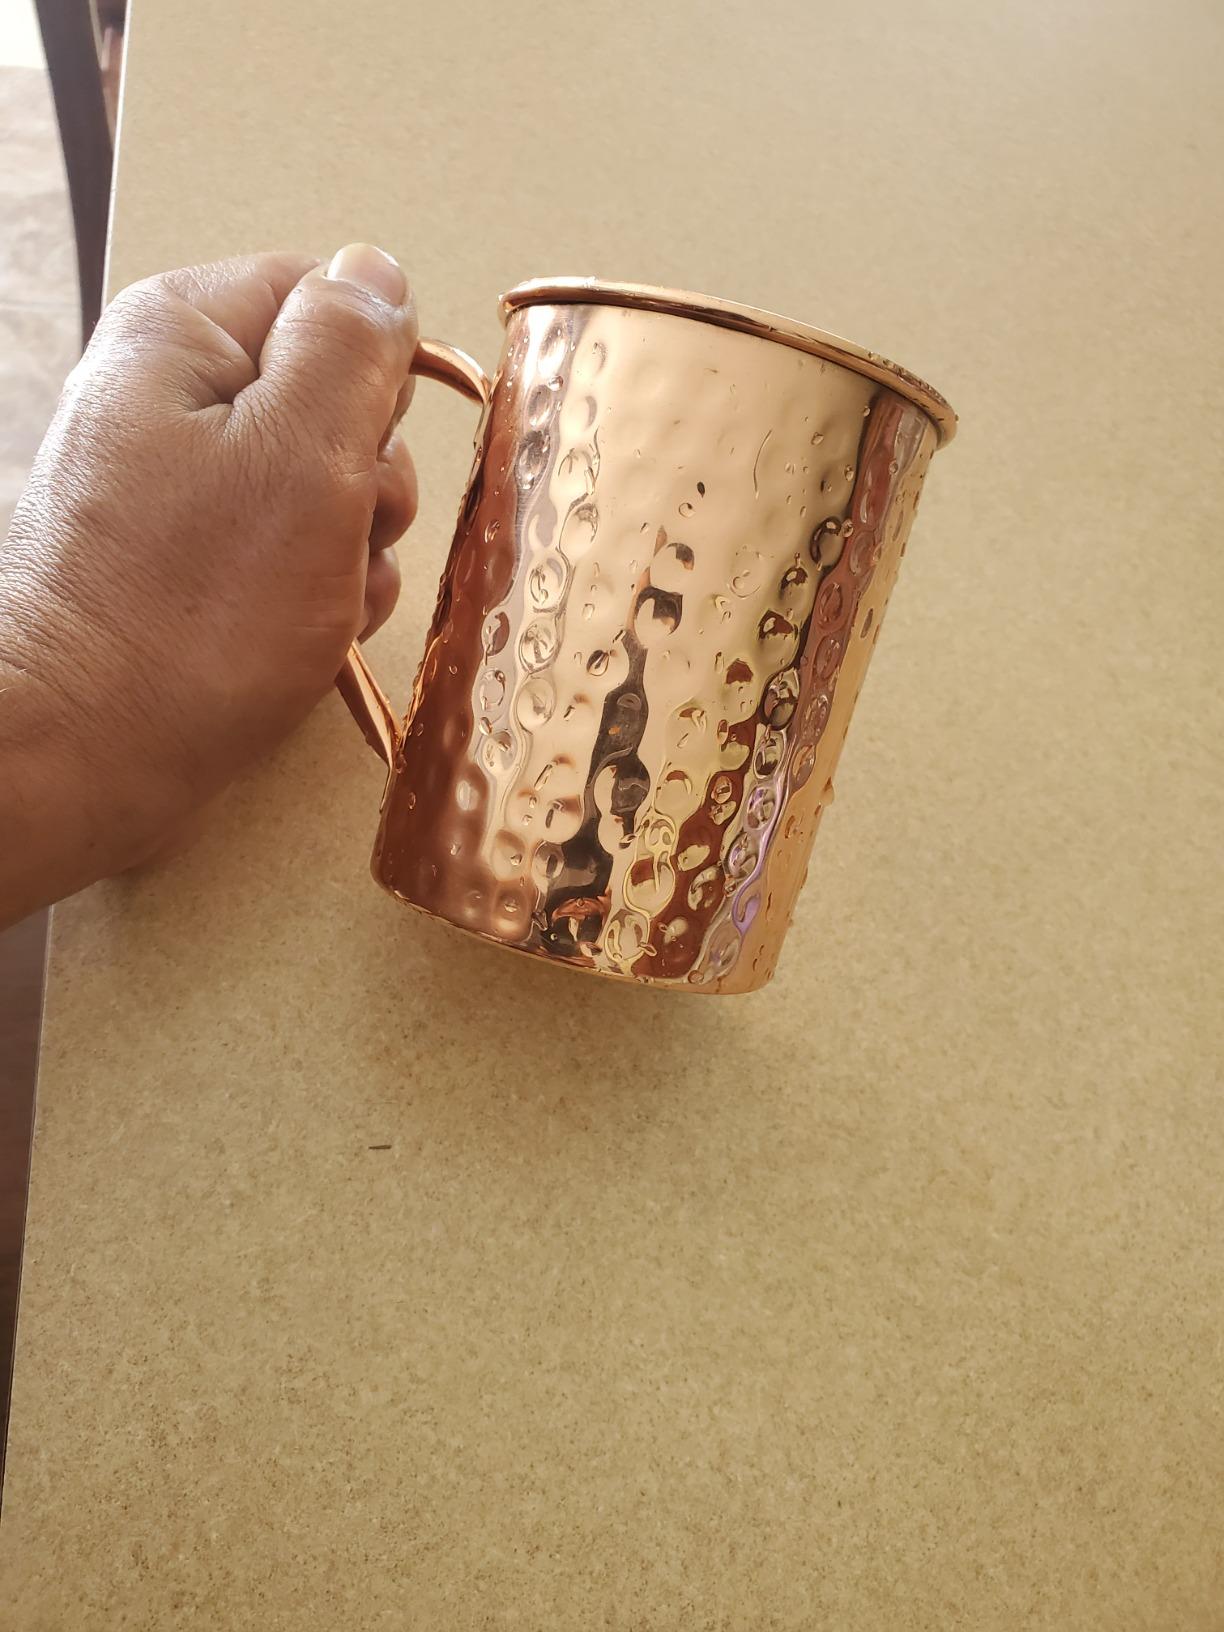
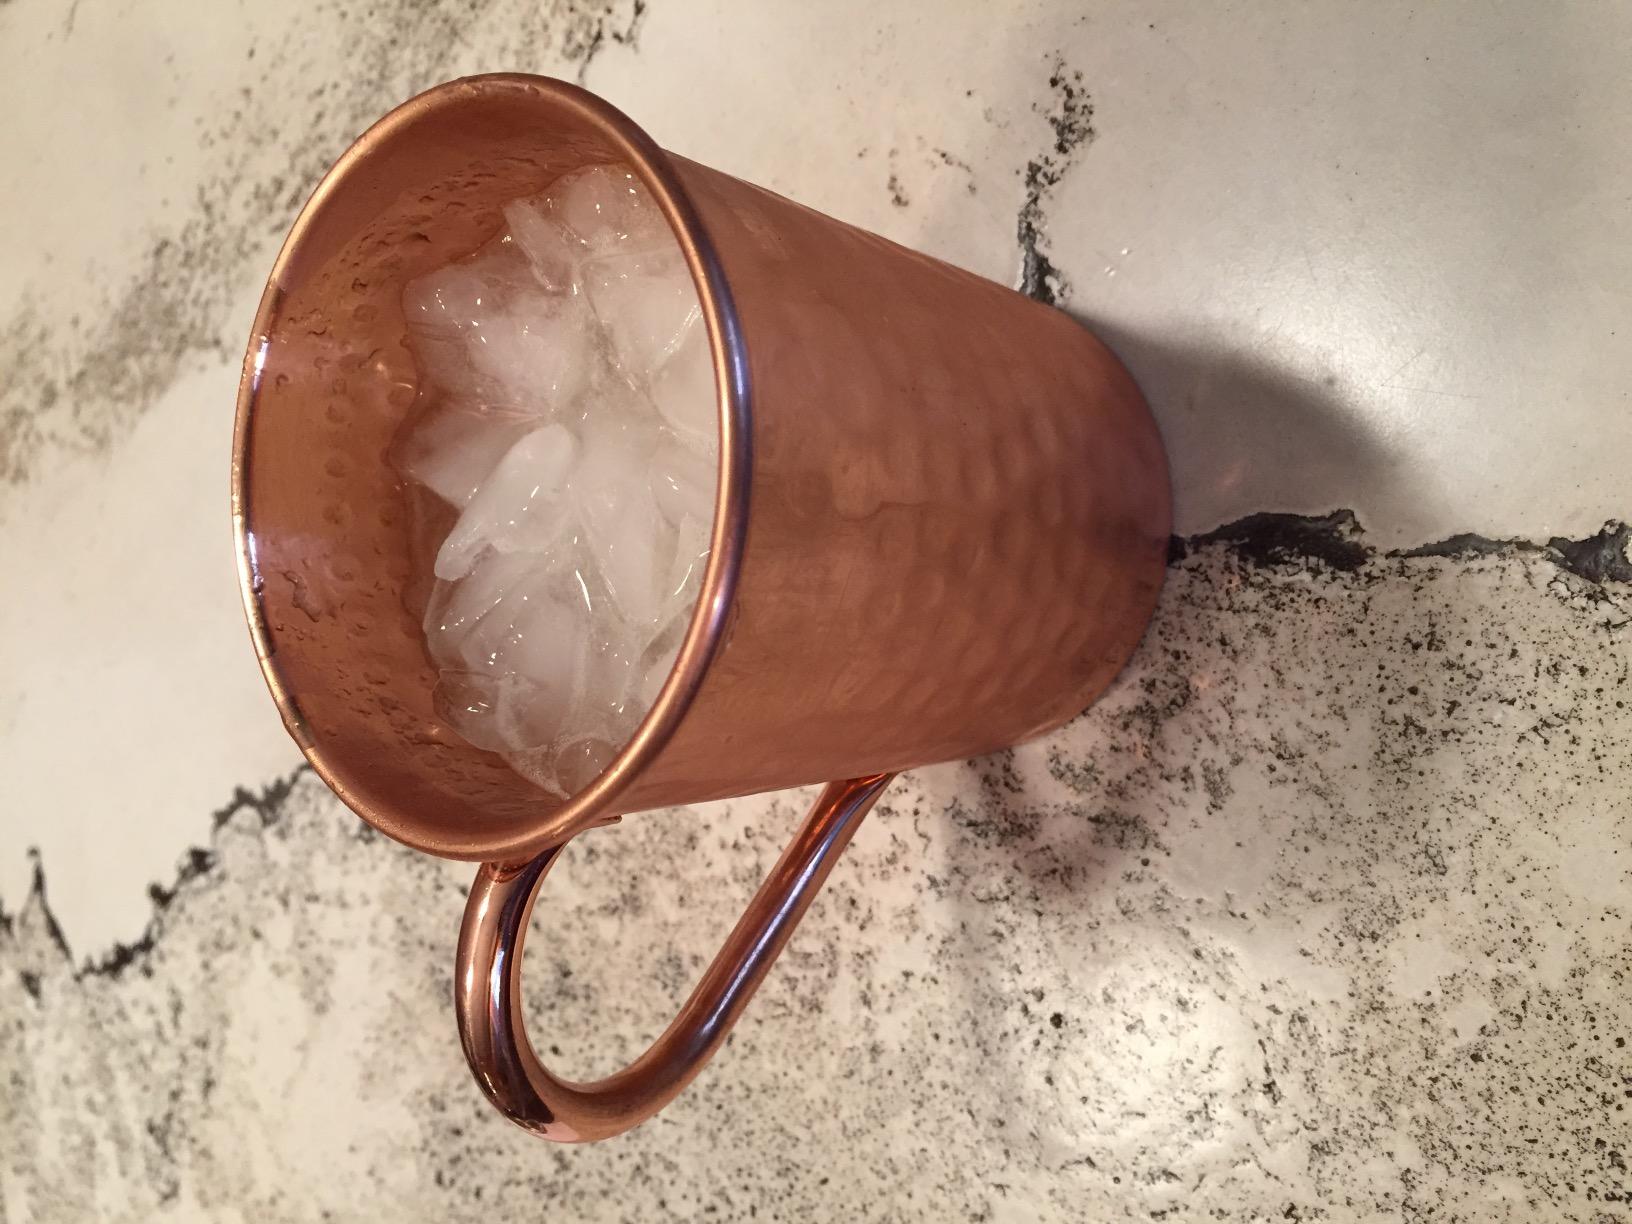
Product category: items_mug
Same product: yes